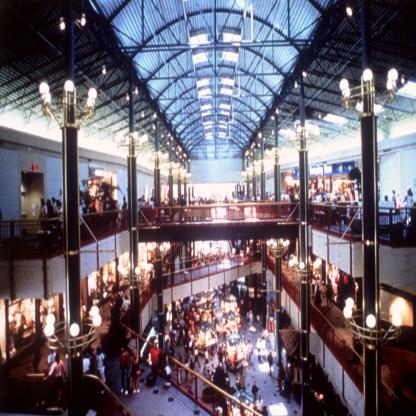
Scene: Indoor